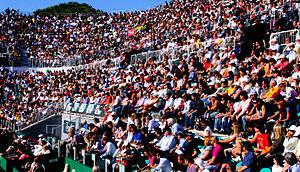
Rome /ʁɔm/ est la capitale de l'Italie. Située au centre-ouest de la péninsule italienne, près de la mer Tyrrhénienne, elle est également la capitale de la région du Latium, et fut celle de l'Empire romain durant 357 ans. En 2019, elle compte 2 844 395 habitants établis sur 1 285 km², ce qui fait d'elle la commune la plus peuplée d'Italie et la troisième plus étendue d'Europe après Moscou et Londres. Son aire urbaine recense 4 356 403 habitants en 2016. Elle présente en outre la particularité de contenir un État enclavé dans son territoire : la cité-État du Vatican, dont le pape est le souverain. C'est le seul exemple existant d'un État à l'intérieur d'une ville.
Le stade de tennis de Rome est le nom du terrain de tennis dans le complexe sportif du Foro Italico à Rome.